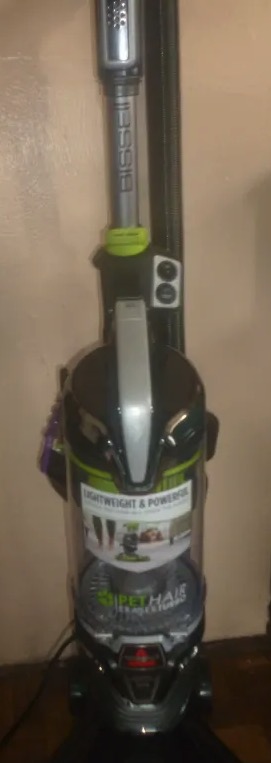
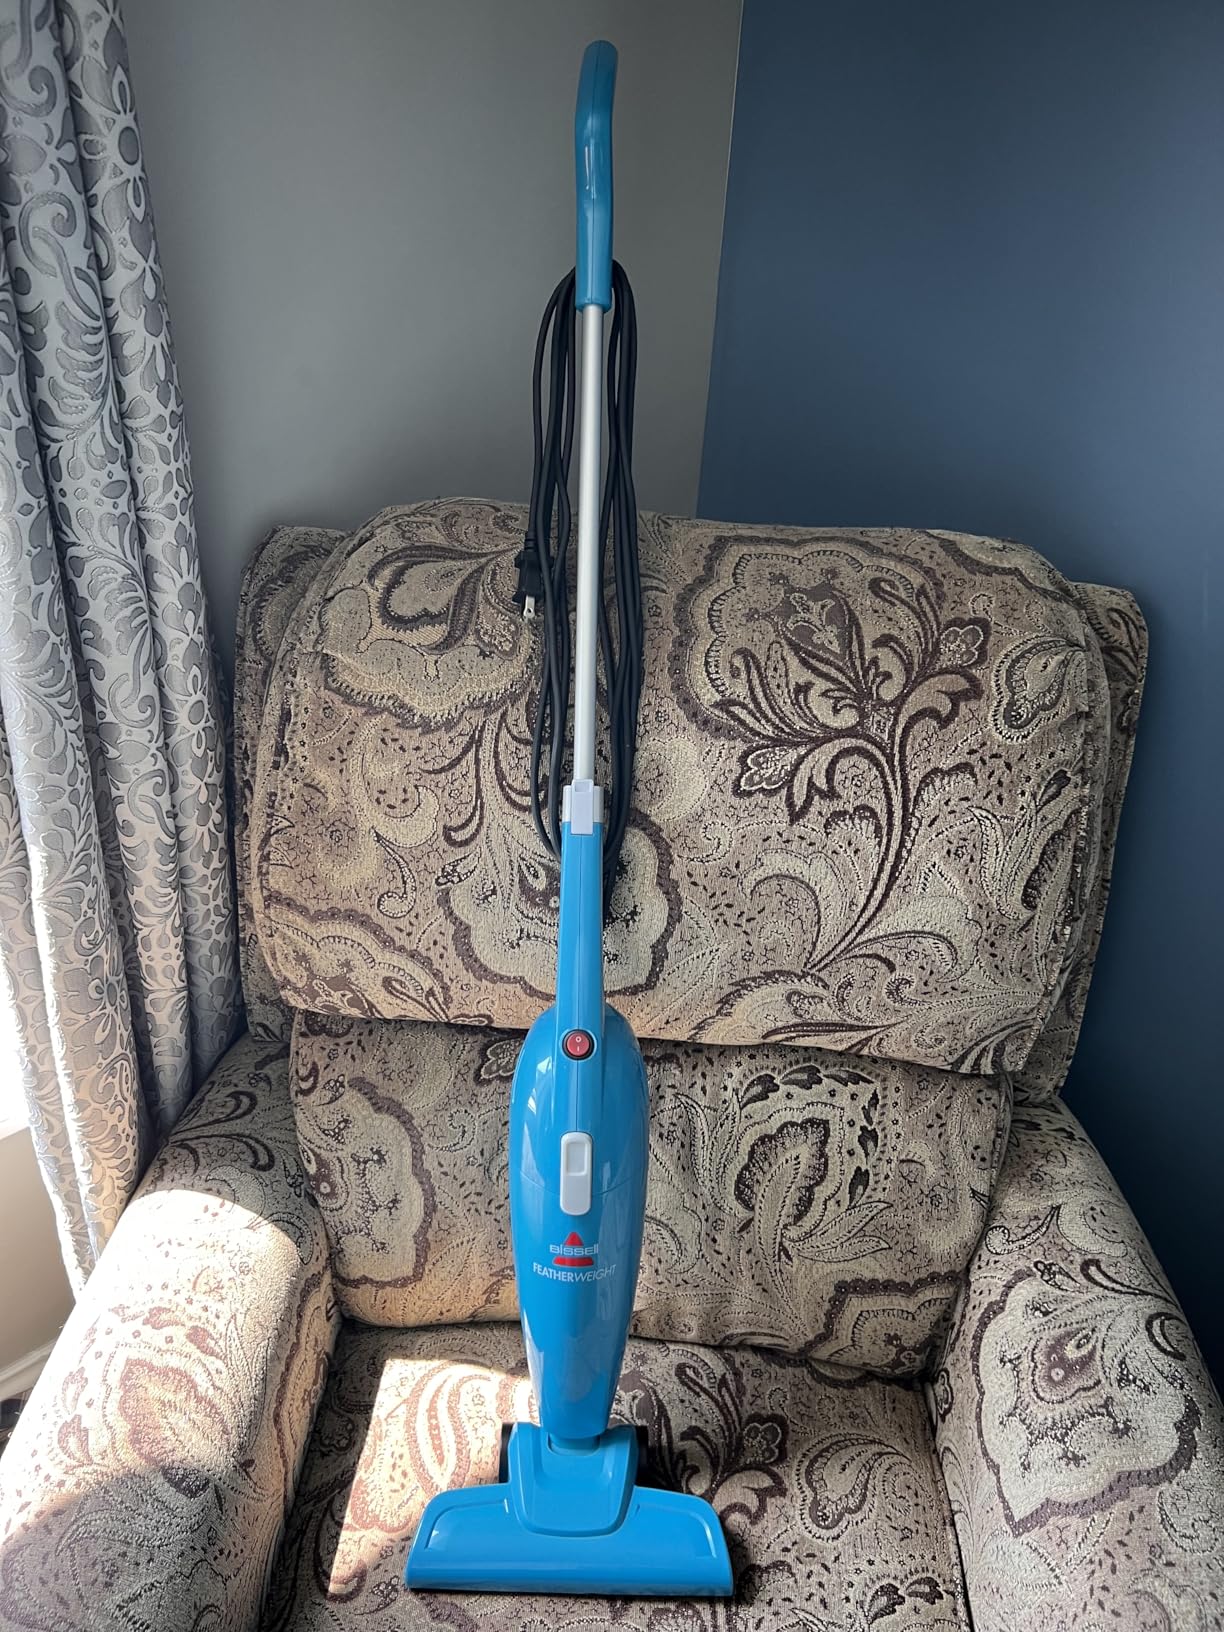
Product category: items_vacuum
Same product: no